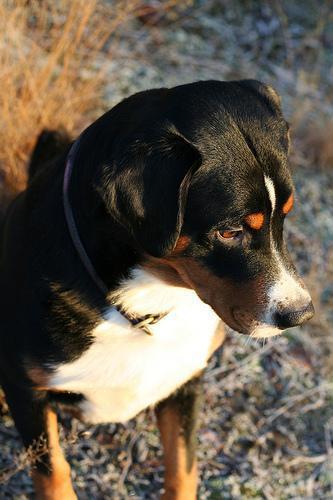
Appenzeller